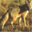
Label: fox